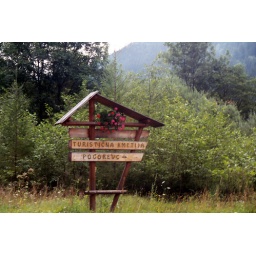
nearly every sign in the valley had a little pot of flowers on top